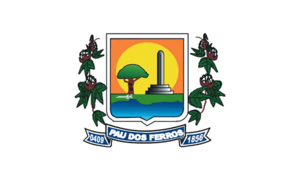
Pau dos Ferros est une municipalité située dans l'État du Rio Grande do Norte, au Brésil. Appartiennent à la microrégion de Pau dos Ferros.